Museo Leonora Carrington

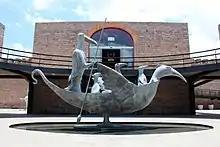
“La Barca de las Grullas” at Museo Leonora Carrington San Luis Potosí

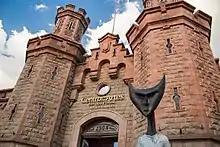
Entrance to San Luis Potosí Arts Center

The Museo Leonora Carrington is a museum with venues in the San Luis Potosí City and Xilitla, state of San Luis Potosí, México; dedicated to the surrealist artist Leonora Carrington, the Museo Leonora Carrington San Luis Potosí opened 22 March 2018, with Juan Manuel Carreras as governor of the state. The museum houses a collection of the artist's sculptures, jewelry, engravings, and personal objects; and presents temporary exhibits about surrealism and works influenced by Carrington's work. The collection was donated by Pablo Weisz Carrington, son of the artist, for the creation of the museum.